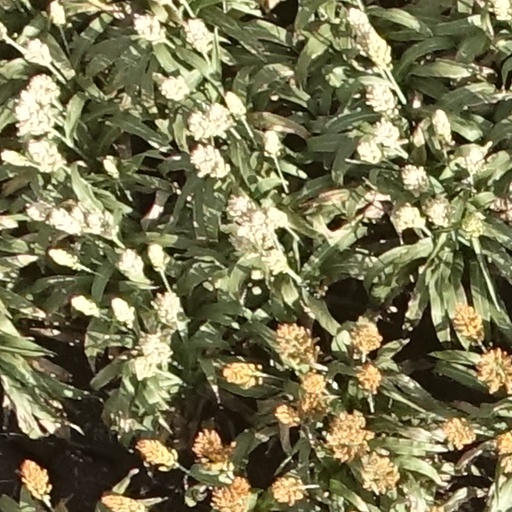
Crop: sorghum